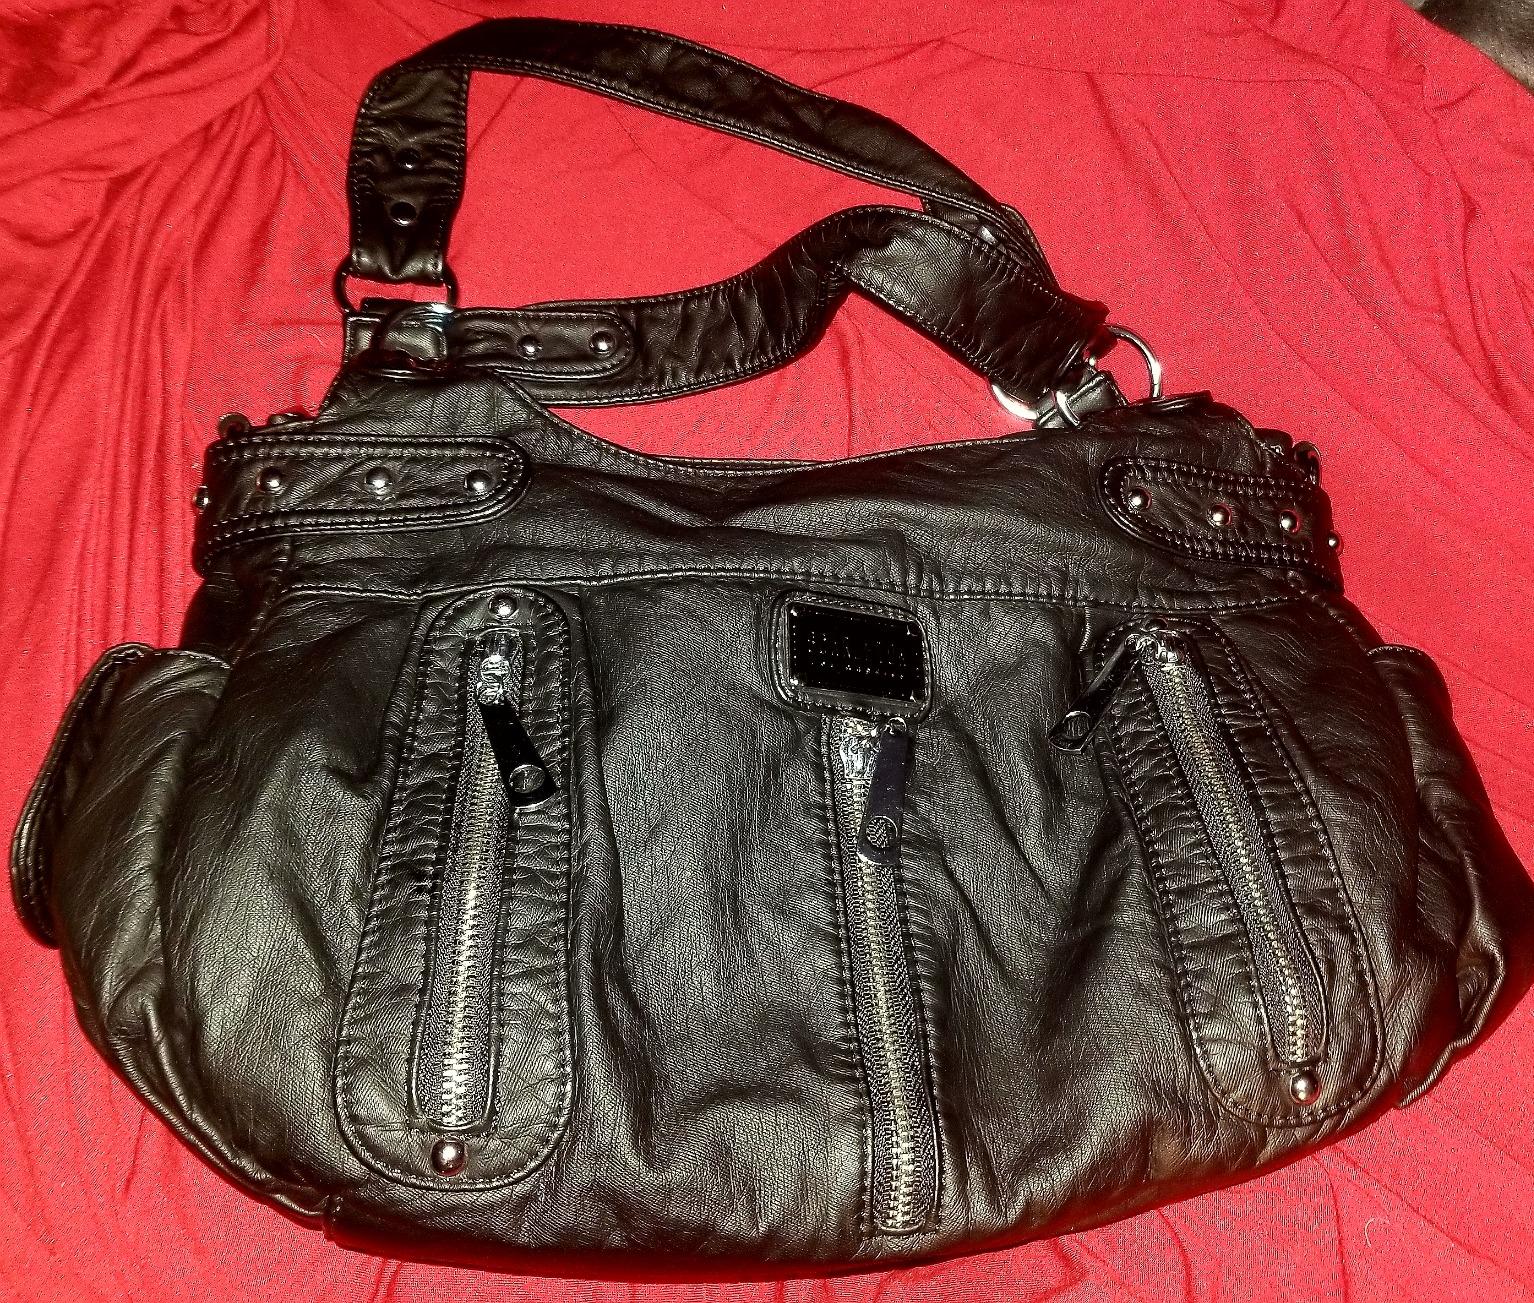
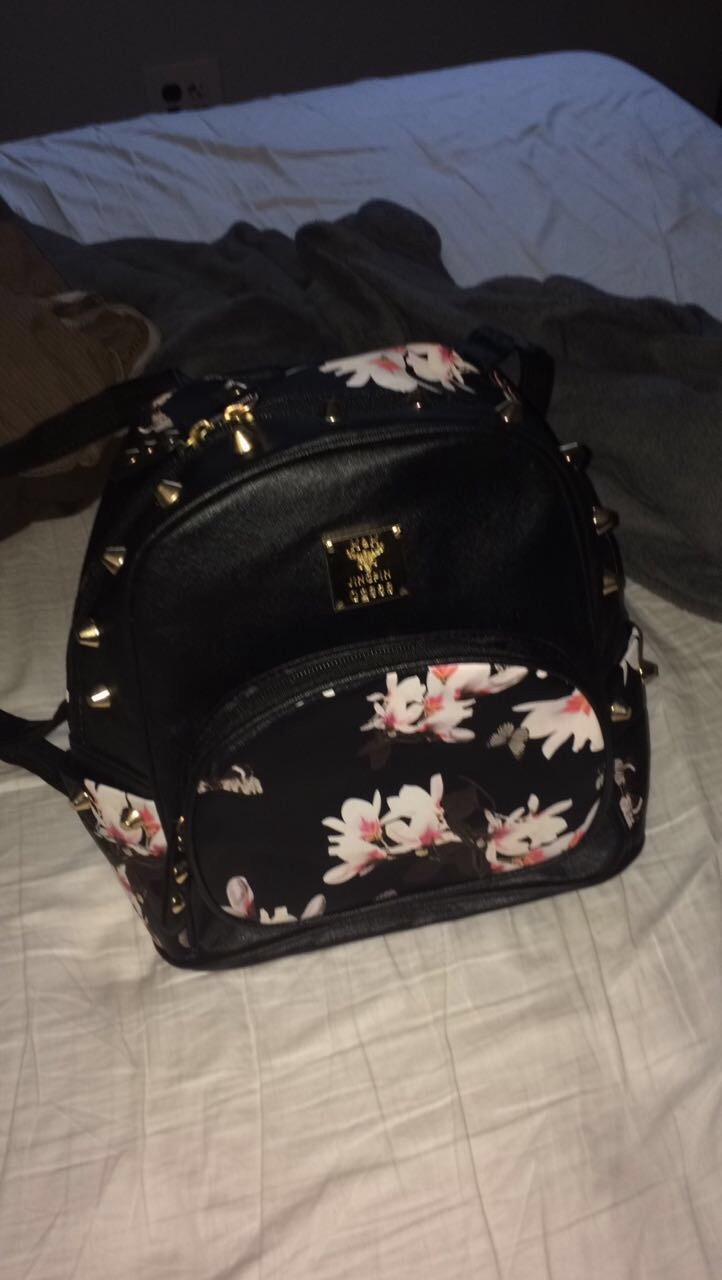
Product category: accessories_handbag
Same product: no